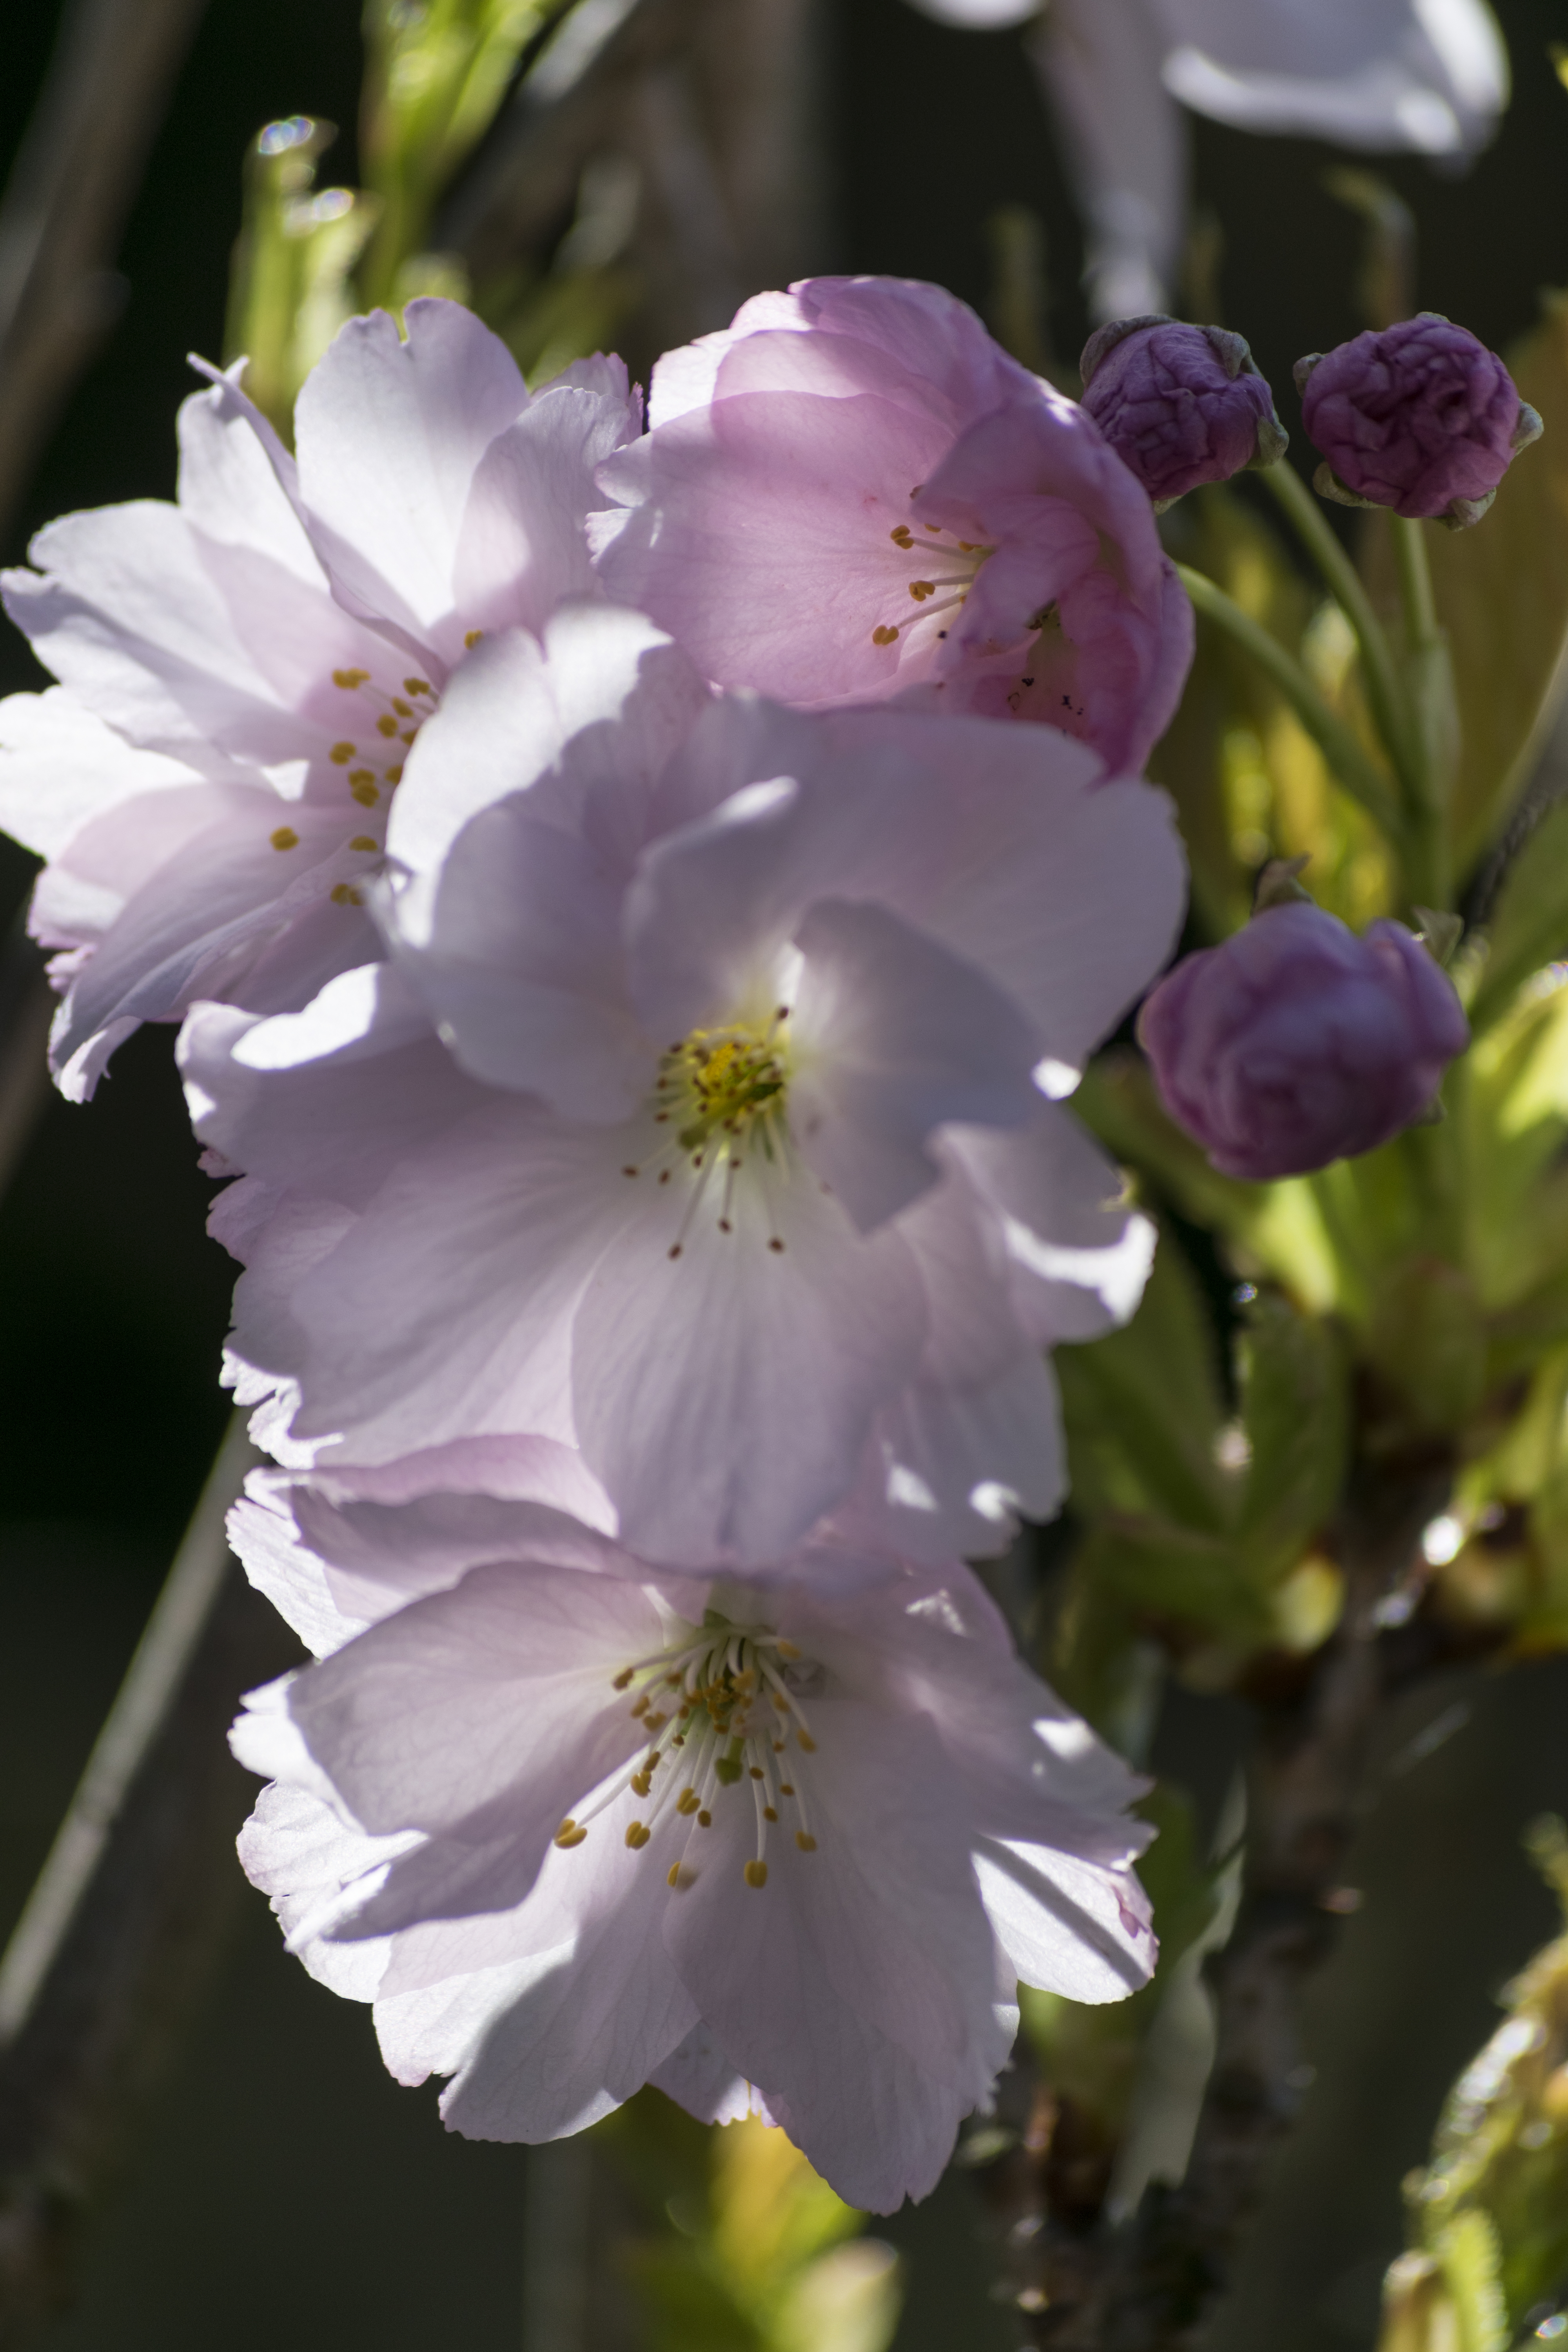
nature, outdoor, blossom, plant, flower, petal, botany, nikon, flora, wildflower, nederland, netherlands, outdoorphotography, cherryblossom, paulvandevelde, pdvandevelde, padagudaloma, natuurfotografie, naturephotographer, dordrecht, biesbosch, nederlandinfotos, bloem, macro photography, flowering plant, land plant